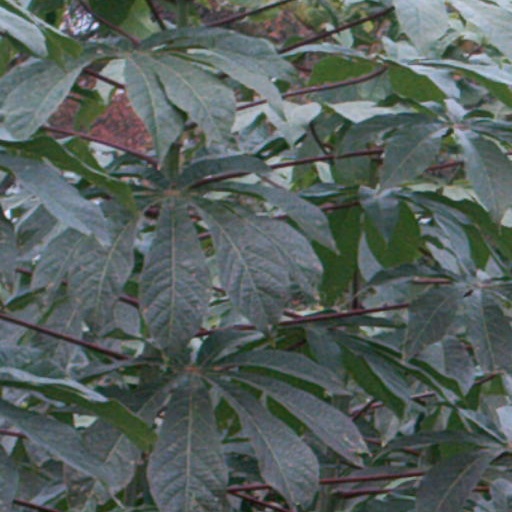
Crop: cassava